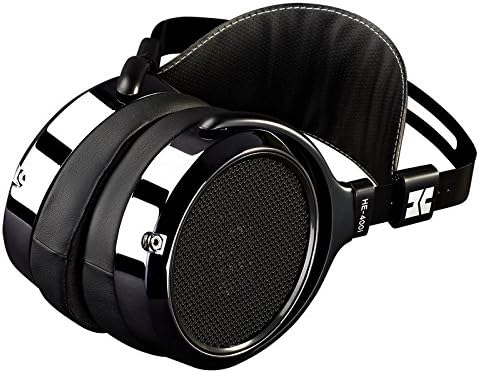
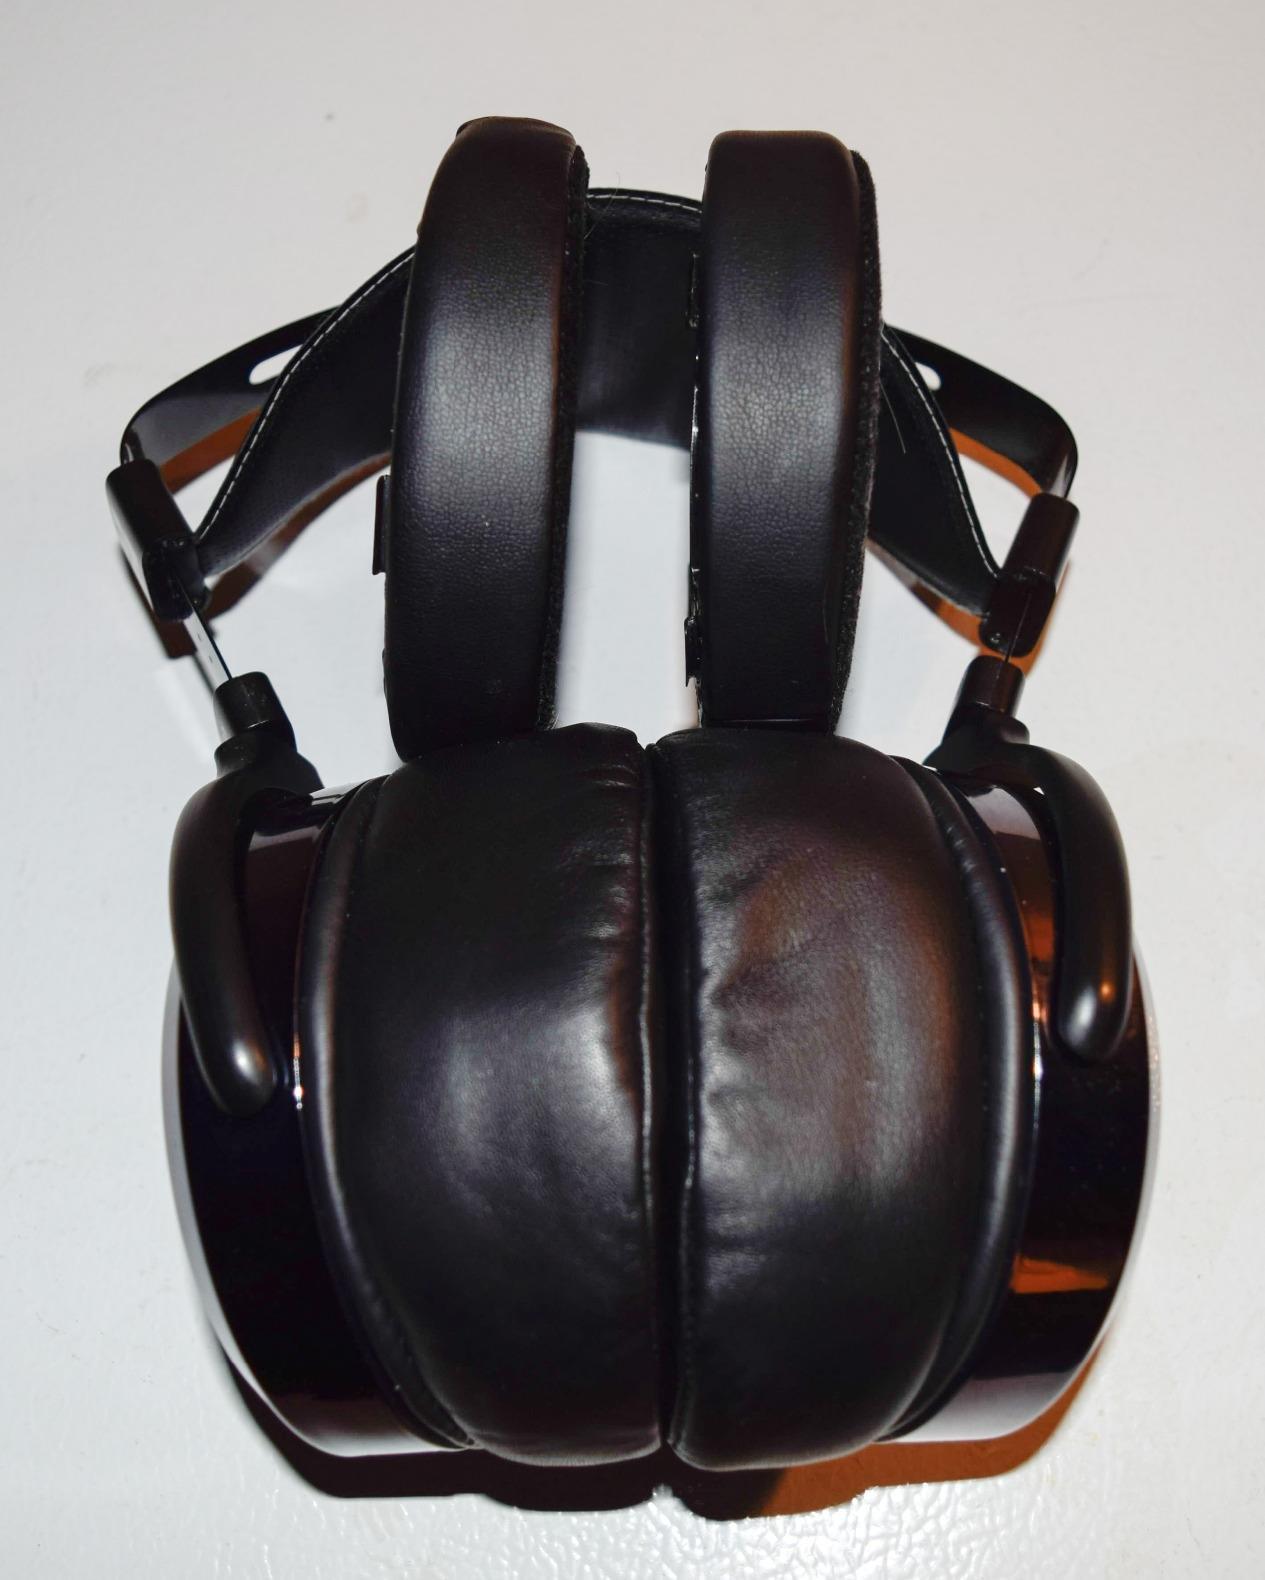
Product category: headphones
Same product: yes